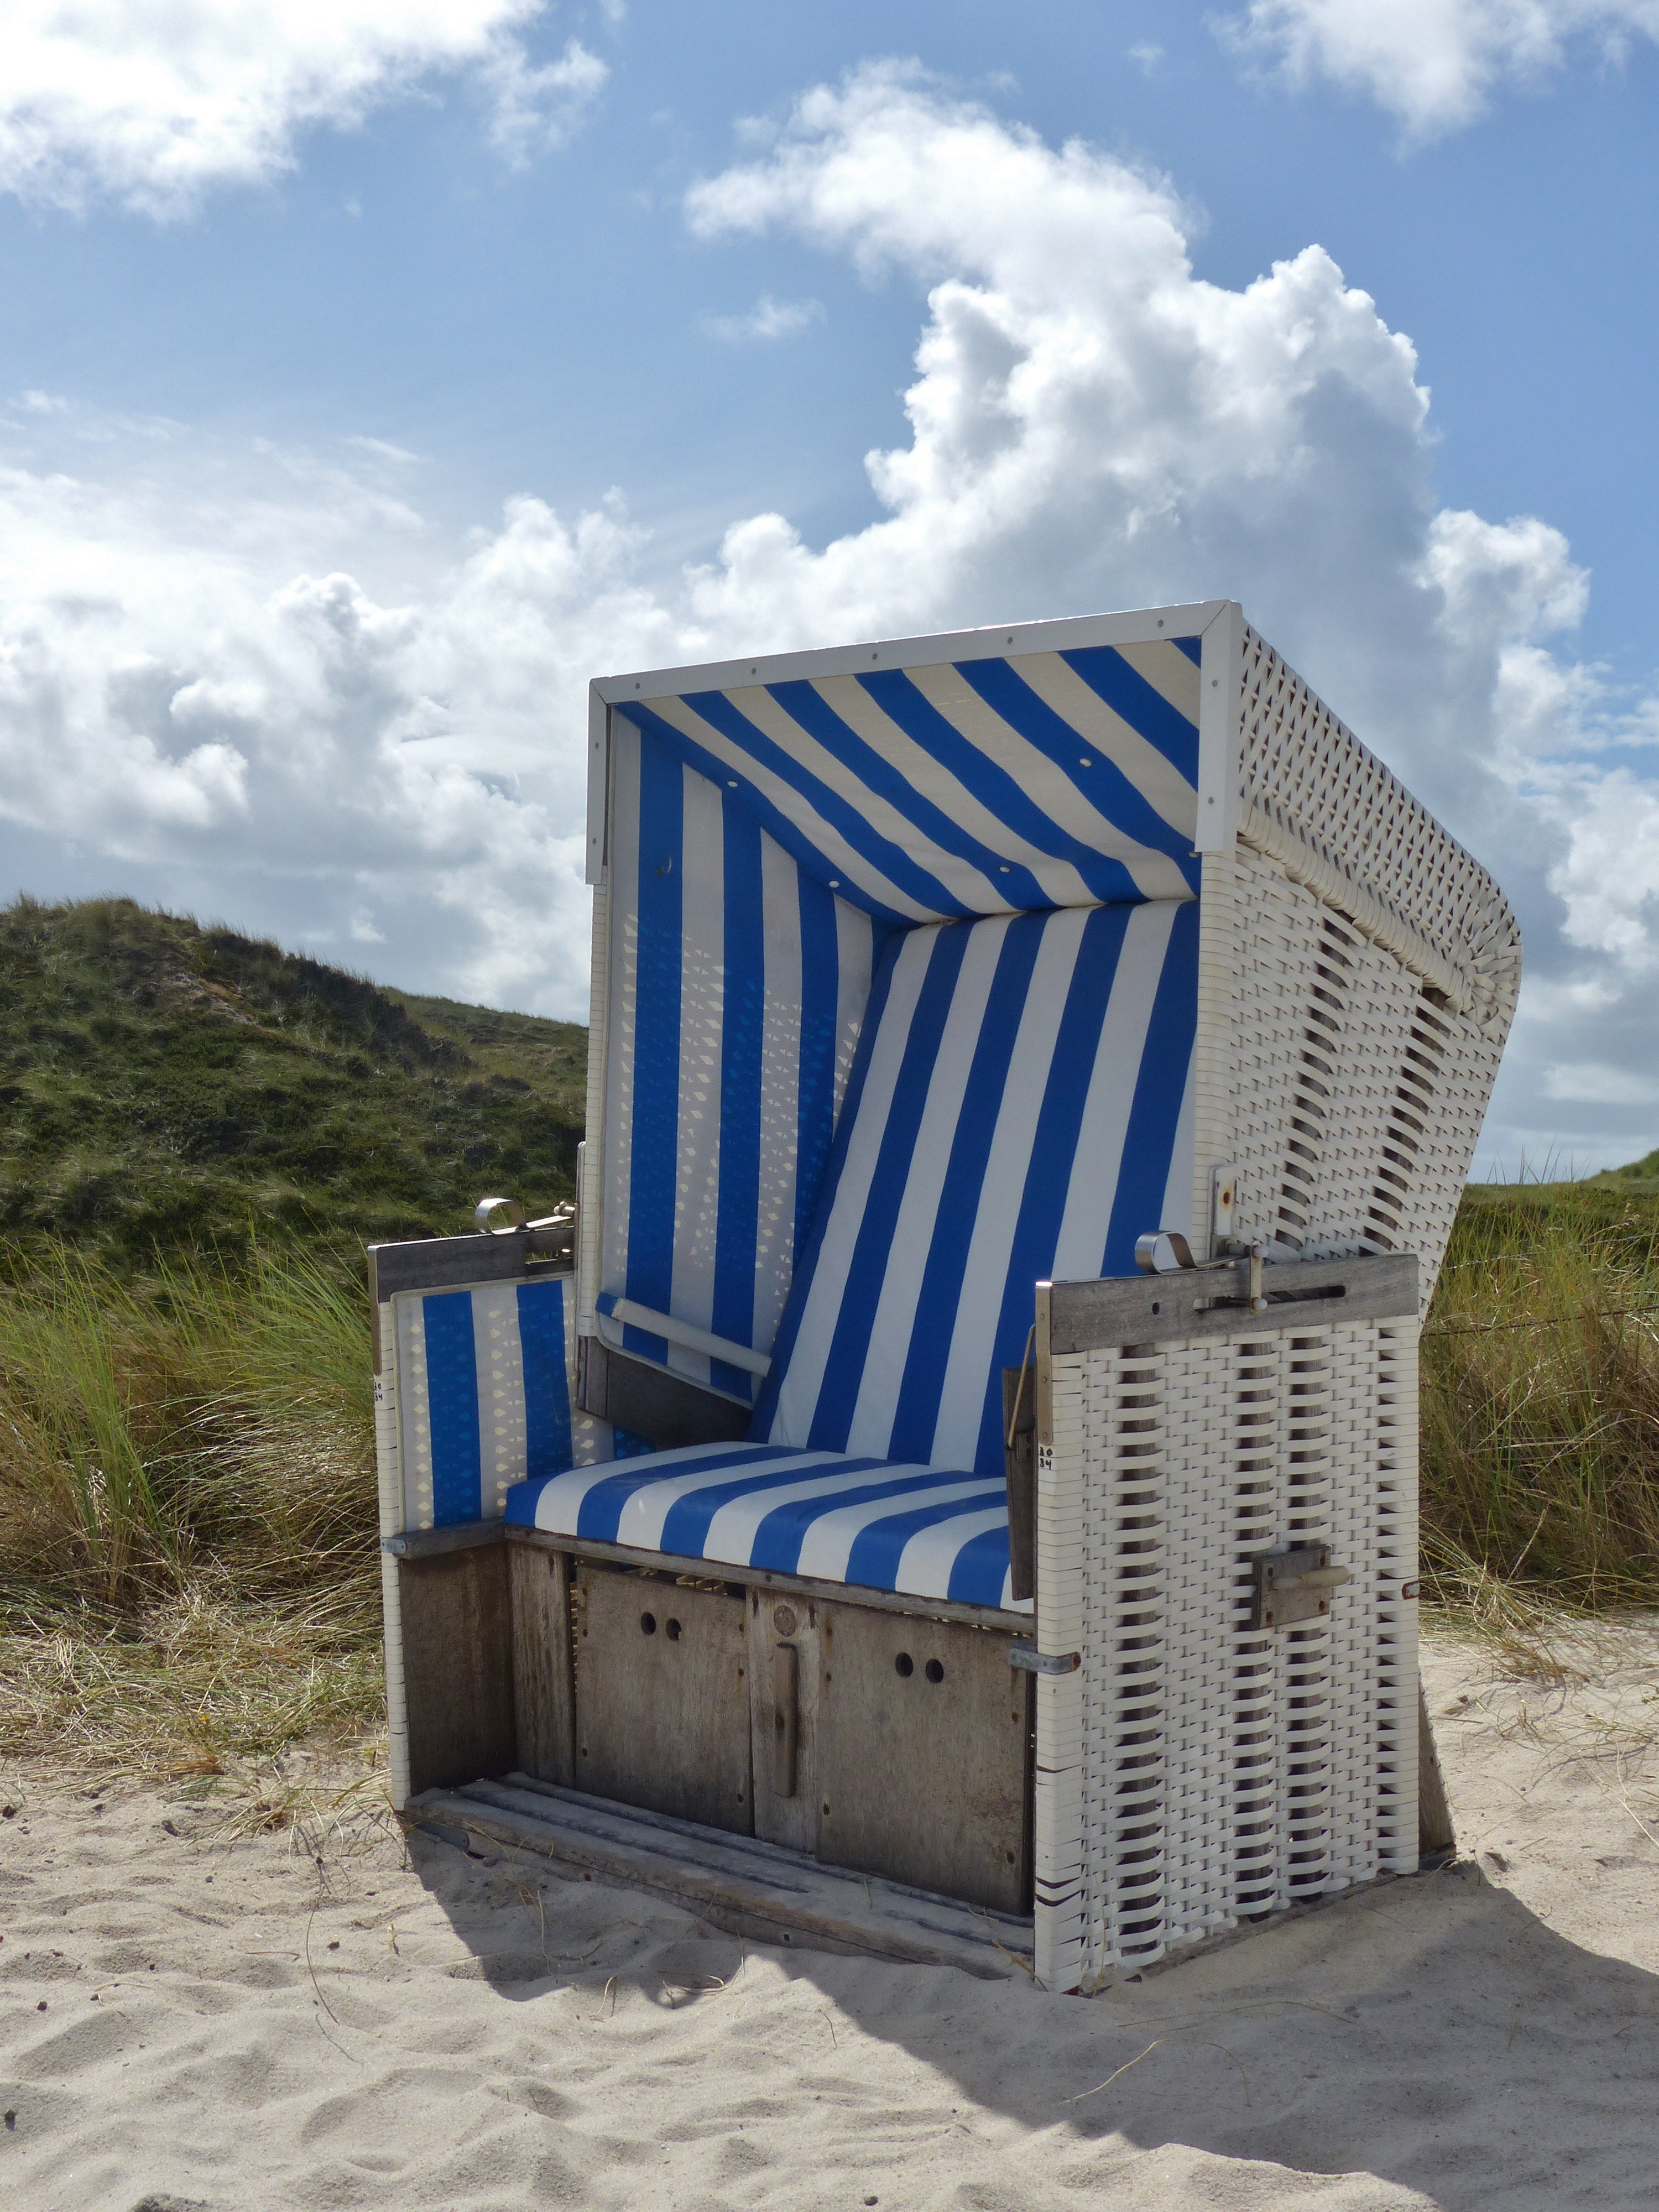
sand, architecture, sky, summer, holiday, blue, clouds, beach chair